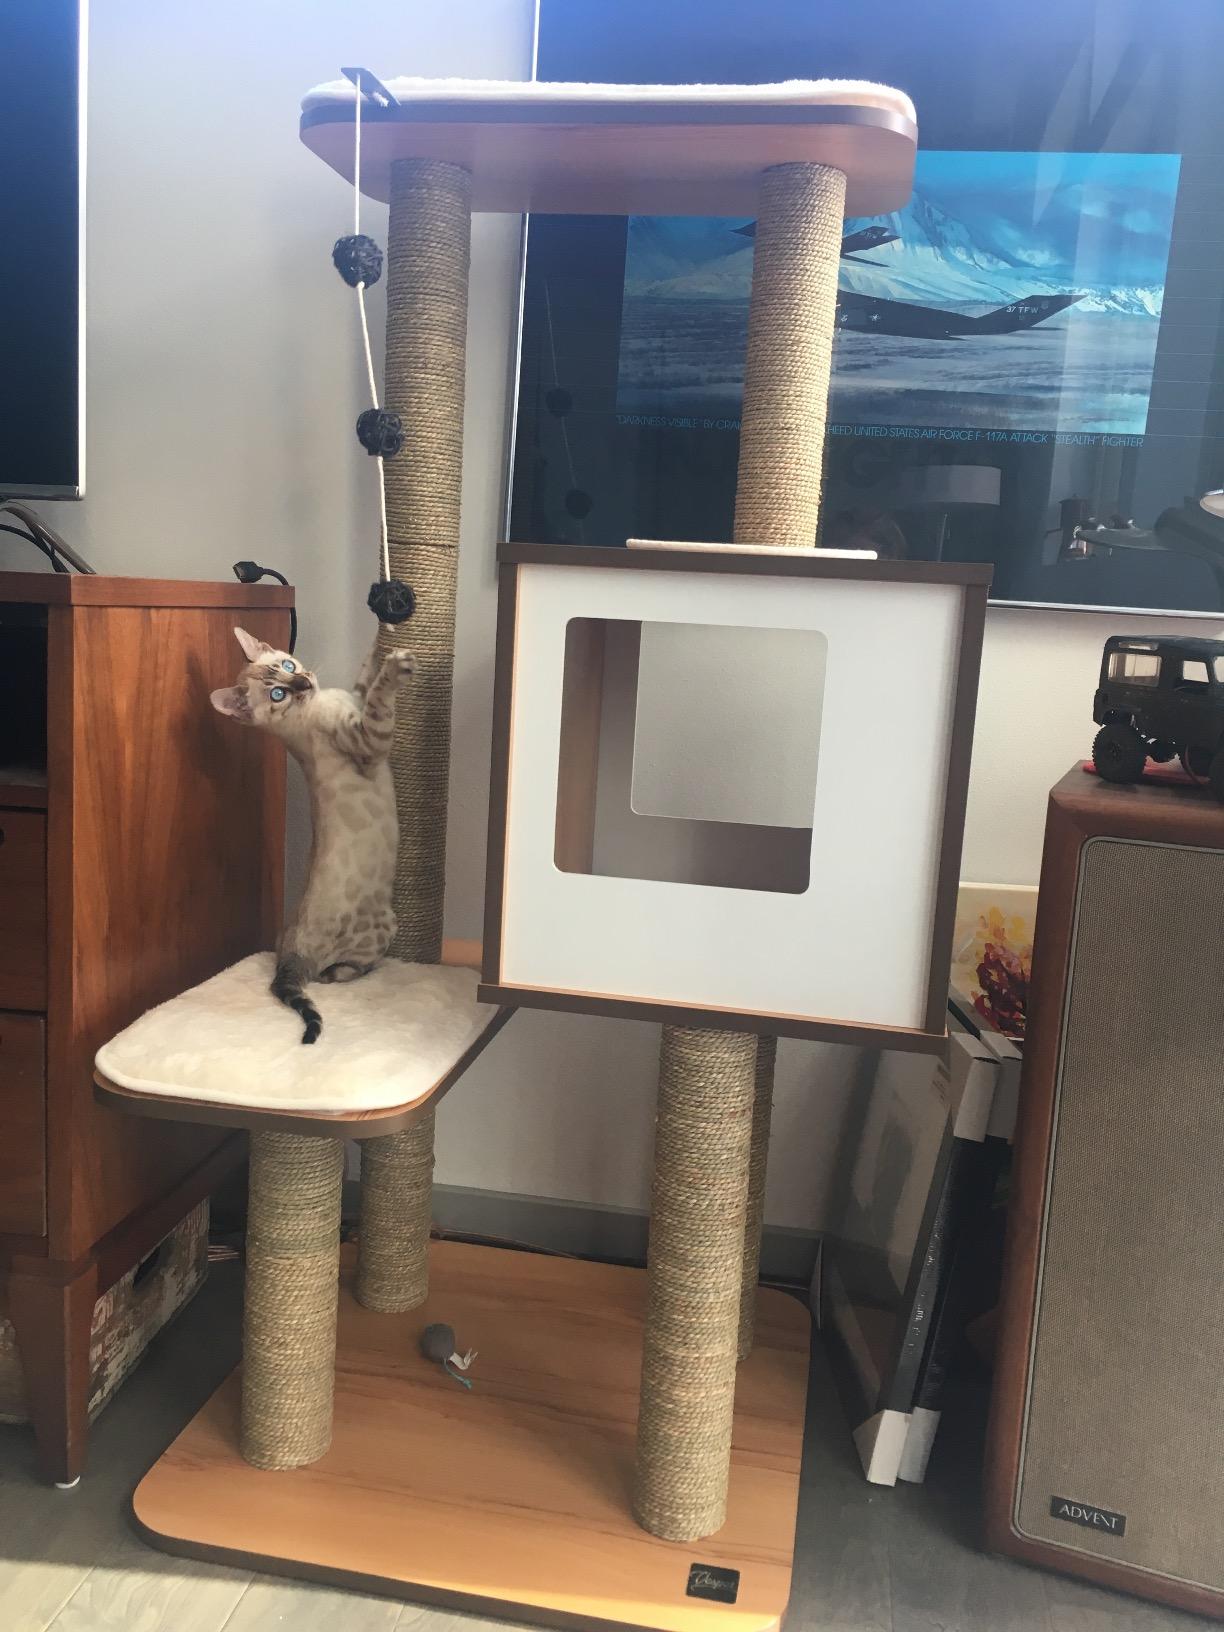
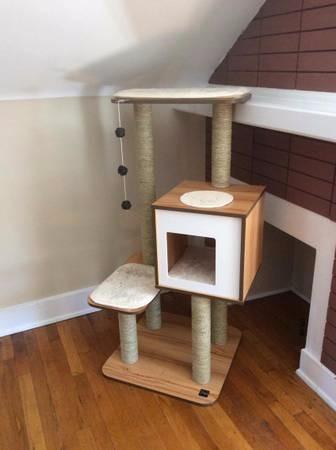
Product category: items_cat tree
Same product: yes